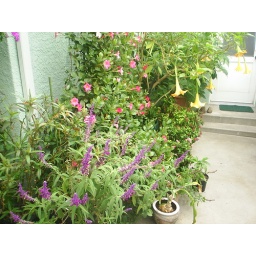
flowers by back door